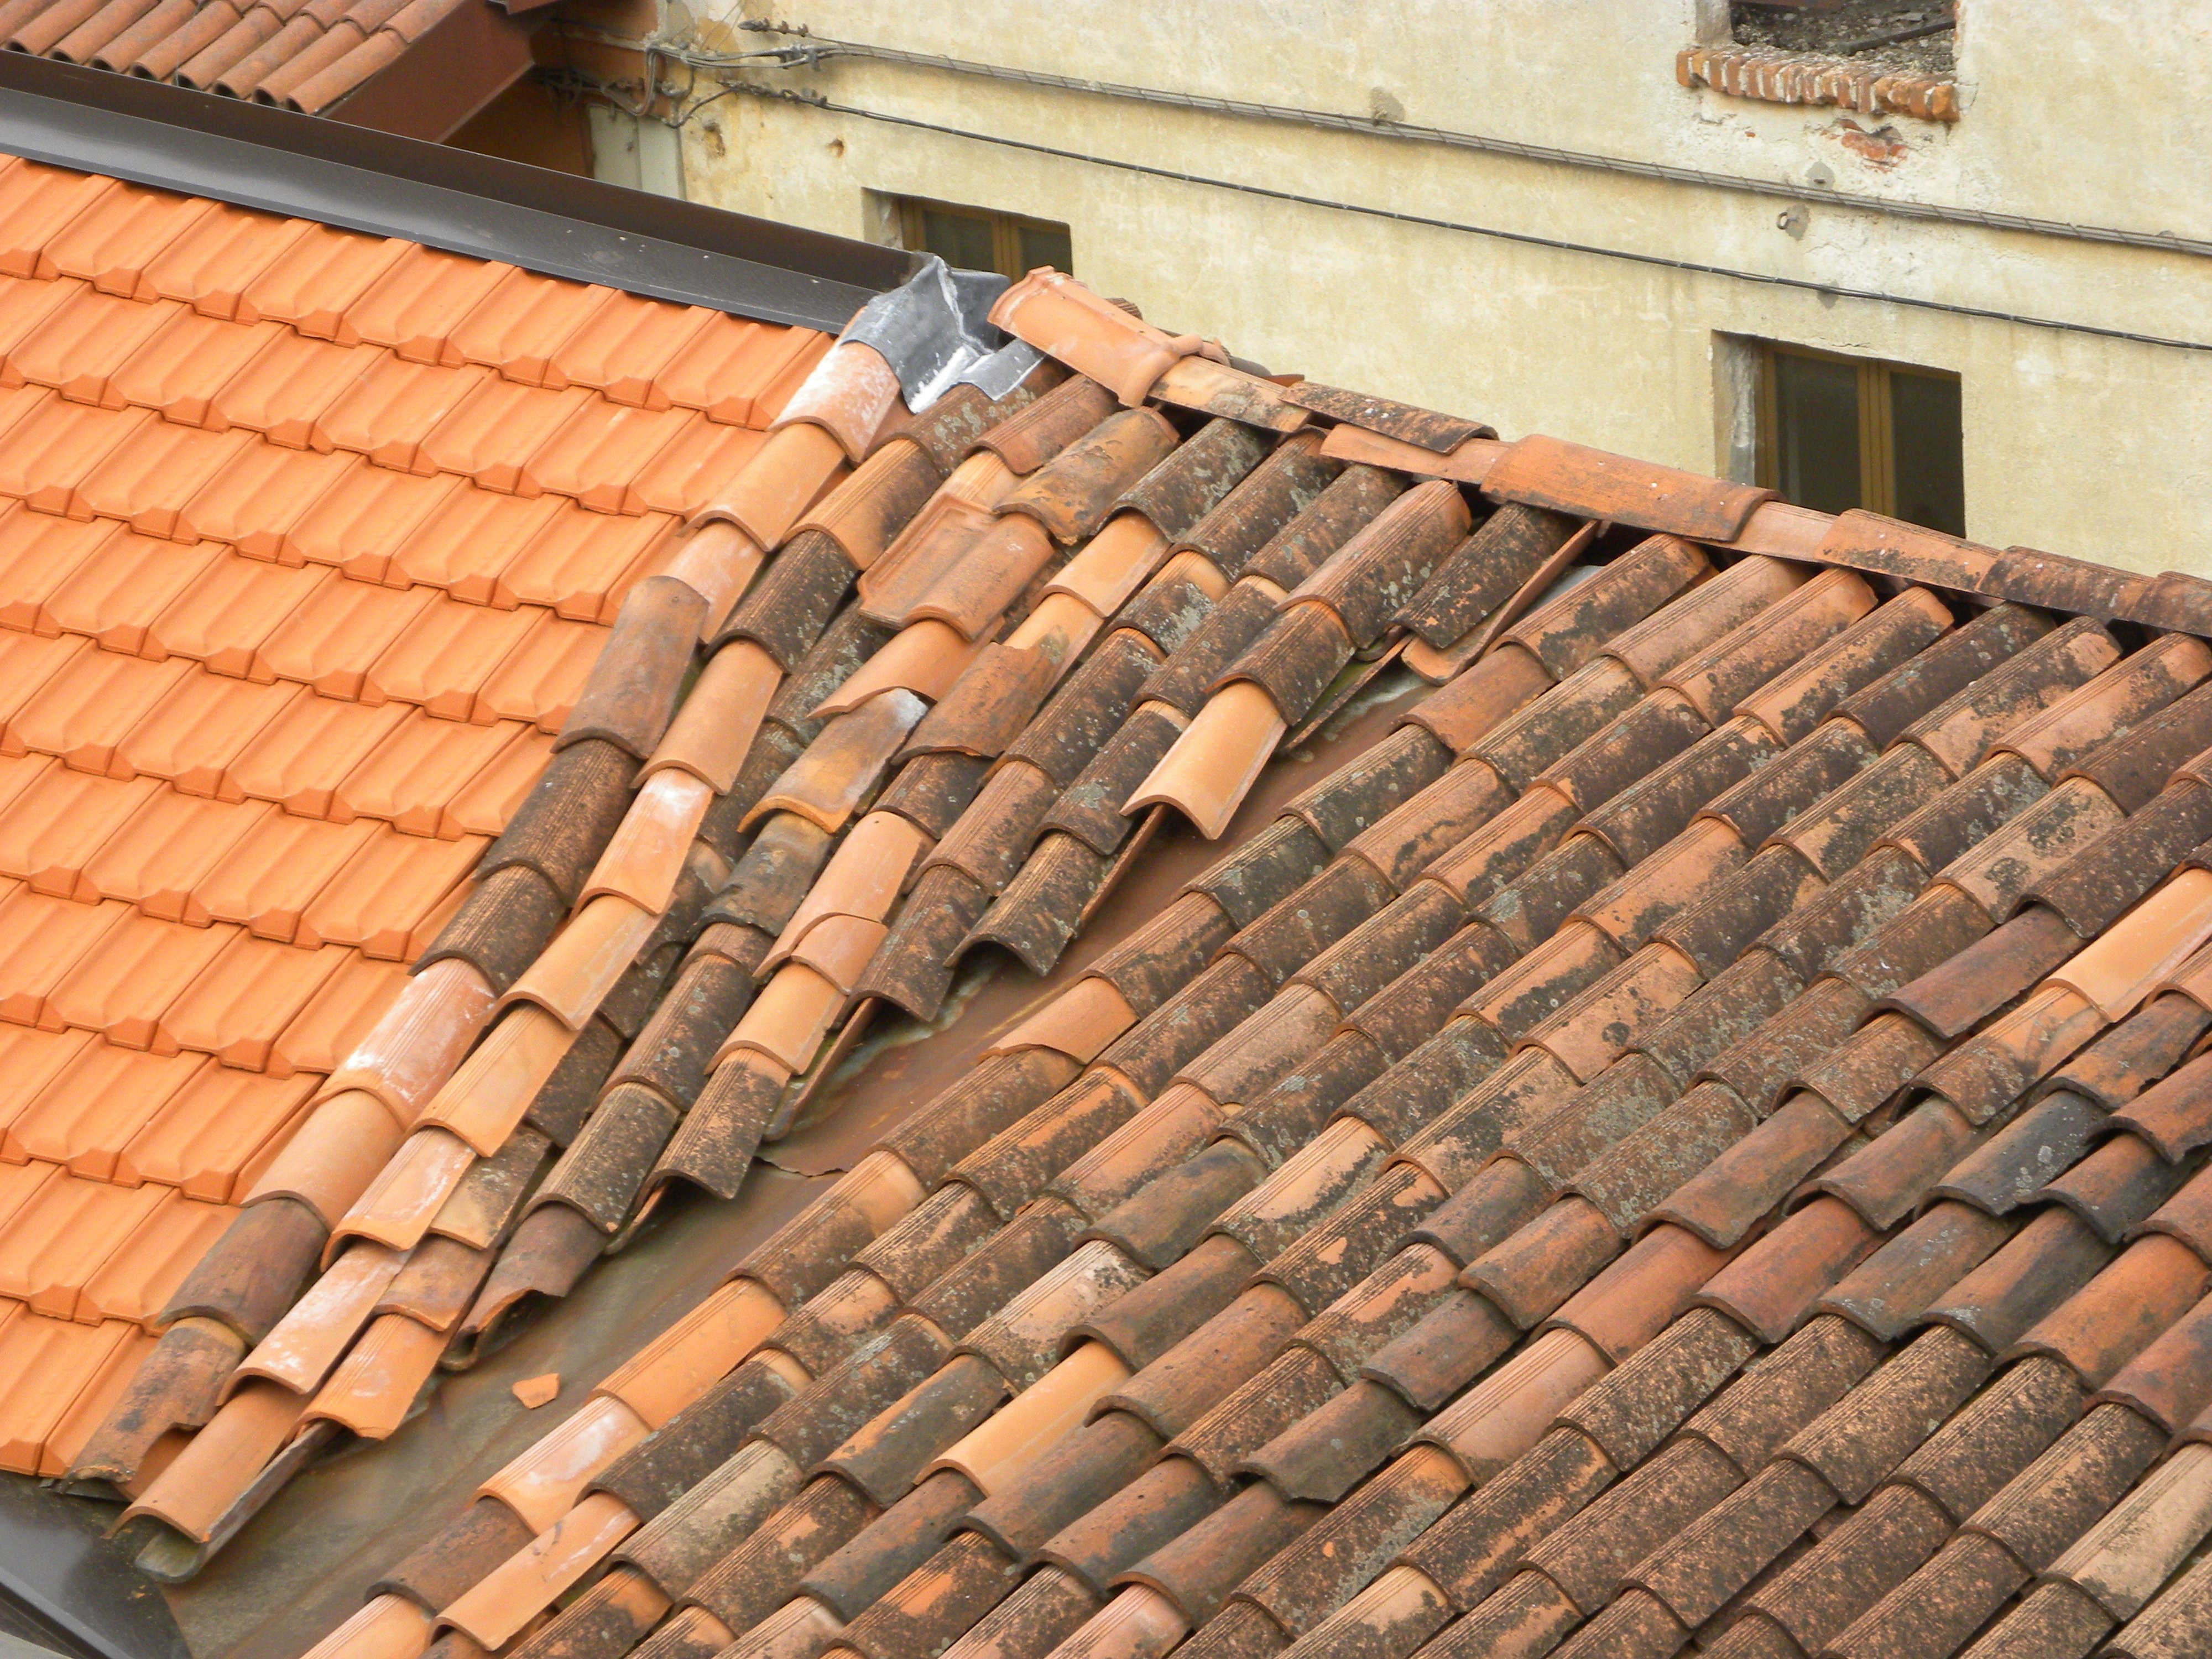
wood, floor, roof, wall, red, tile, brick, lumber, material, hardwood, brickwork, house roof, flooring, outdoor structure